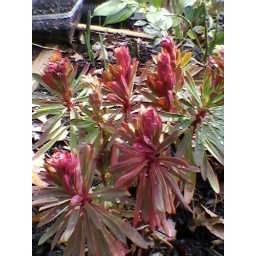
Red noses turn to yellow green flowers in February